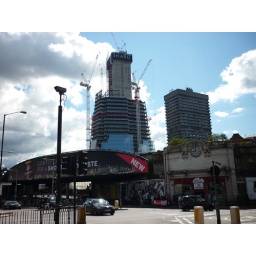
the shard a new sky scraper will be the tallest building europe will be finnished by 2012